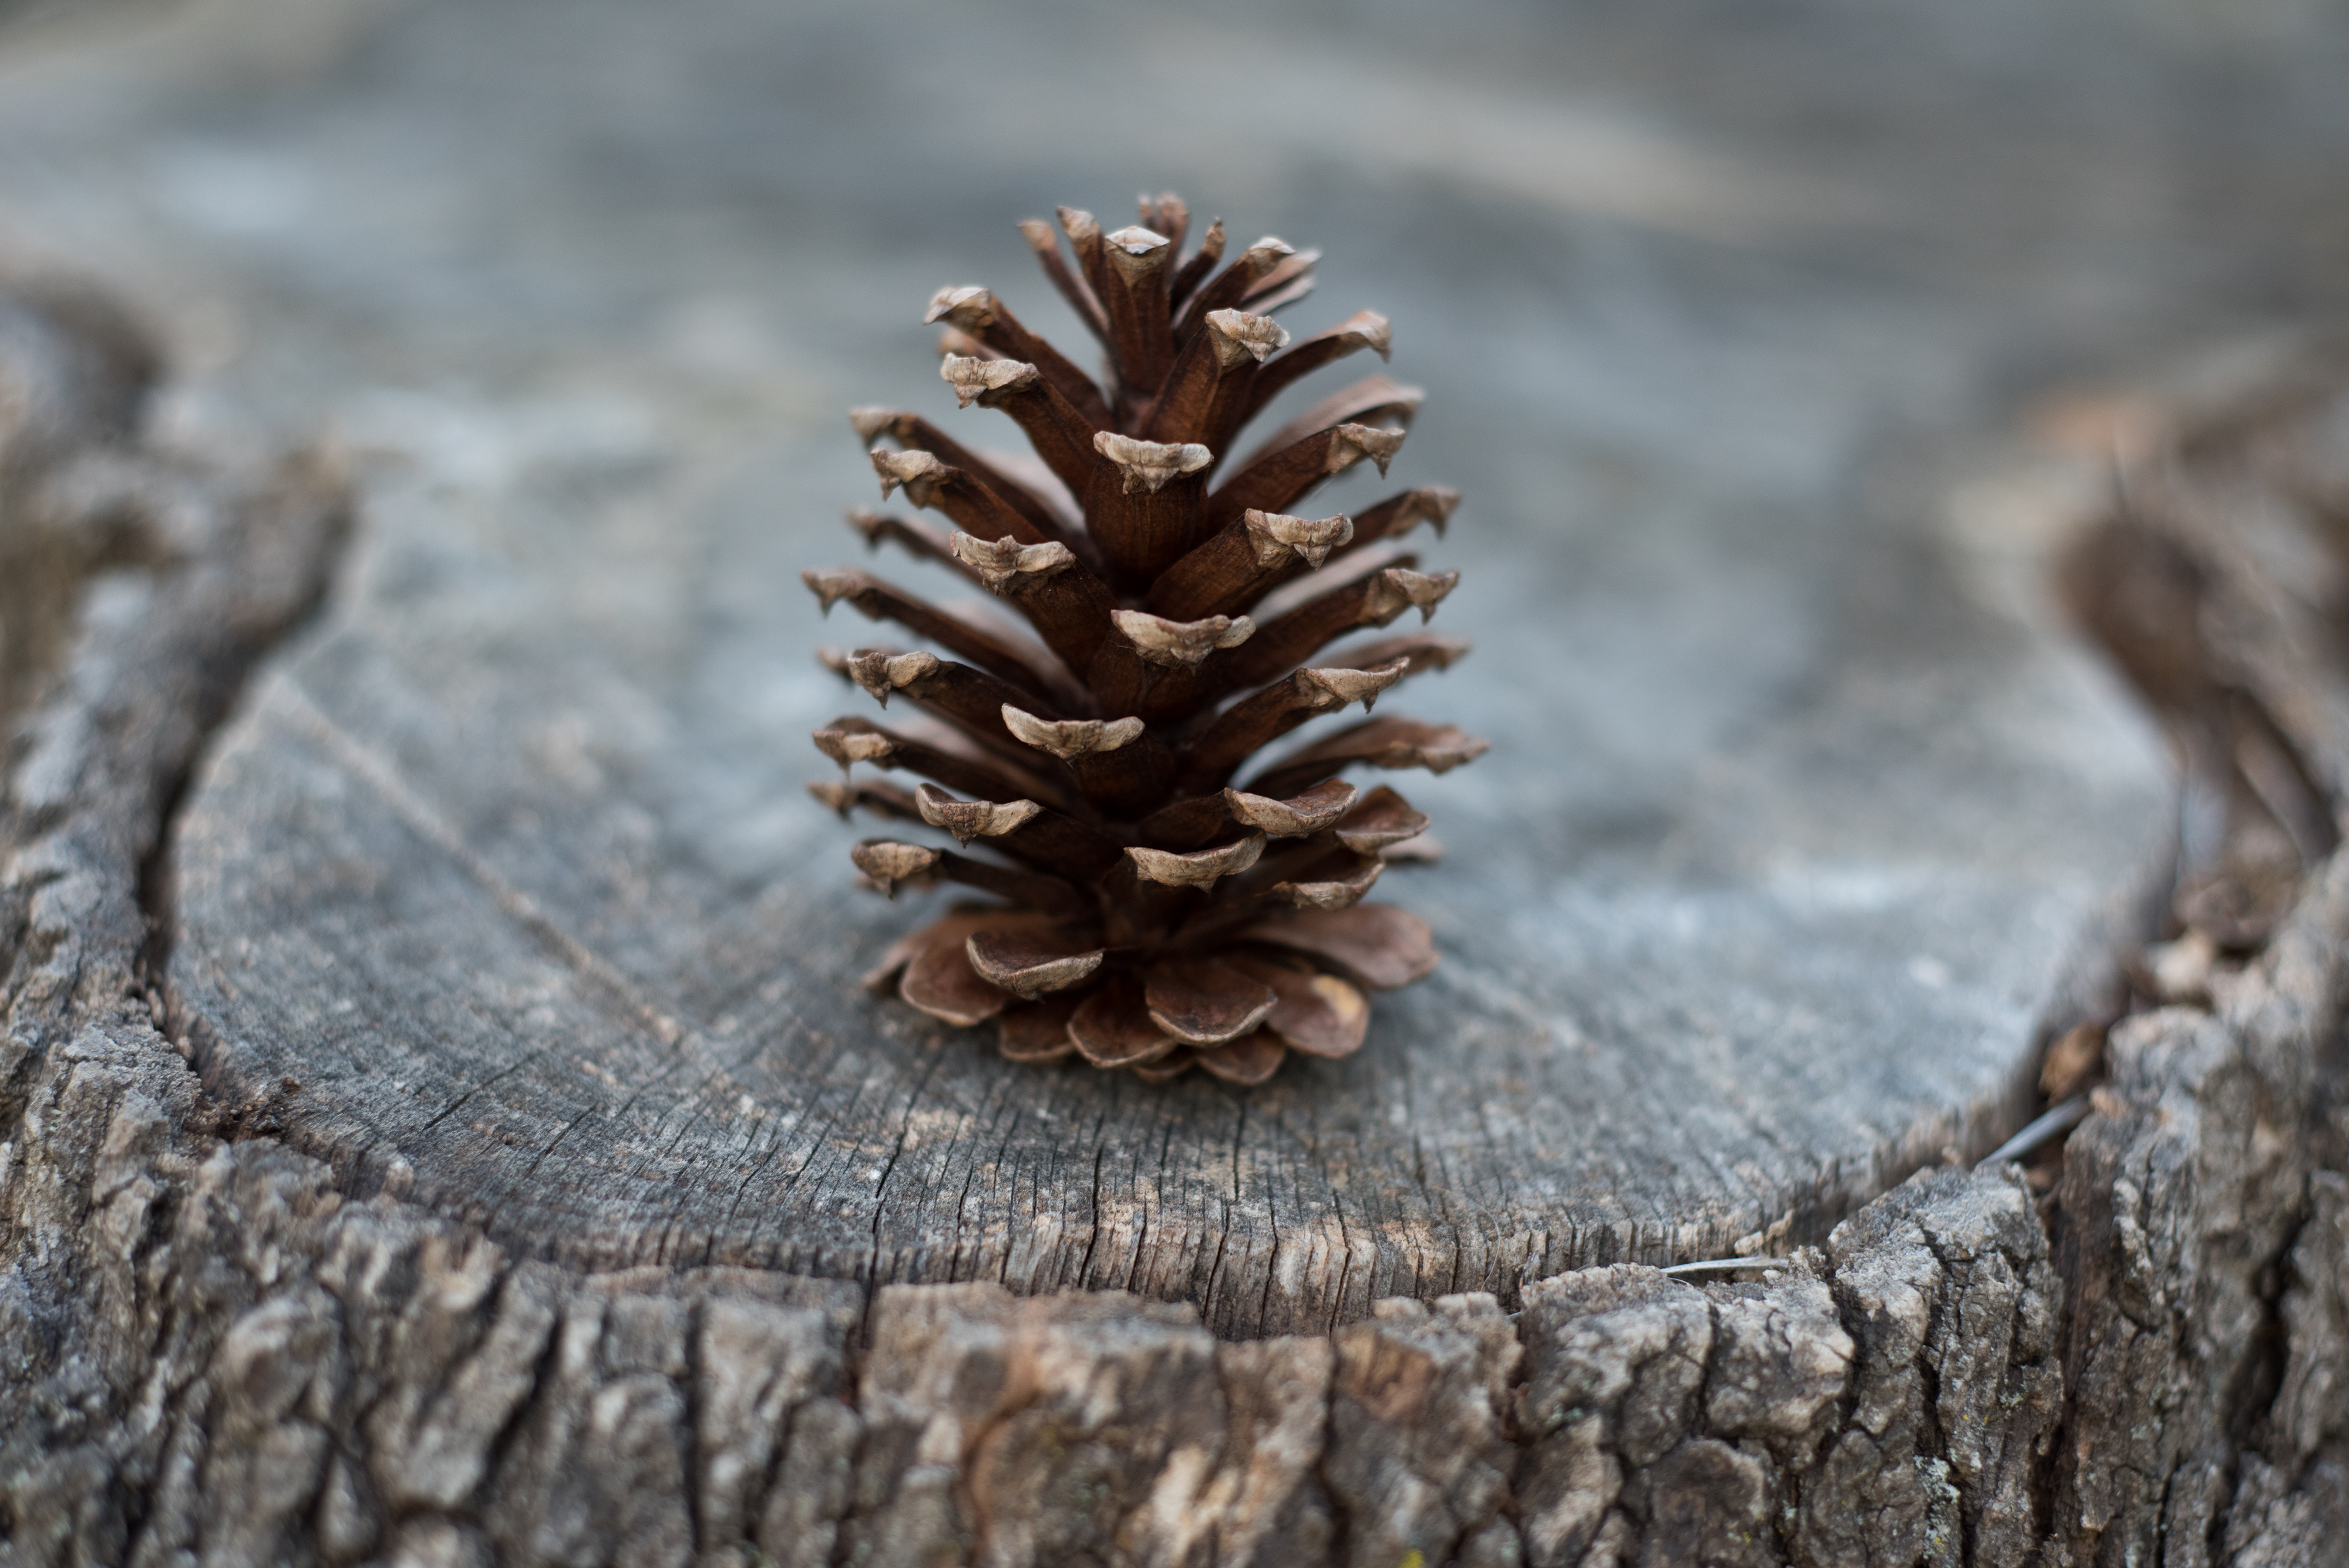
tree, nature, forest, branch, plant, wood, leaf, stump, flower, trunk, pine, soil, botany, fir, flora, fauna, twig, pine cone, conifer, close up, spruce, larch, macro photography, pine family, plant stem, woody plant, land plant, conifer cone